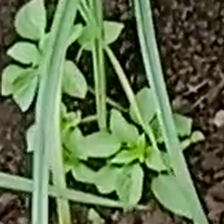
Weed species: Sicklepod_(Senna obtusifolia)